School District of New Berlin

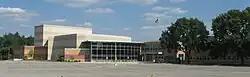
New Berlin West High School

The School District of New Berlin is a school district in New Berlin, Wisconsin, United States.